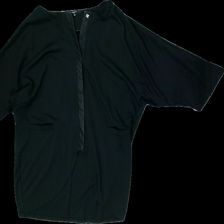
View: front
Type: Top
Category: Ladies
Brand: Not in the list
Brand text on label: MAPP
Colors: Black
Material: 76% Viscose 24% Polyester
Cut: Oversize
Size: S
Season: All
Price range: 50-100
Recommended usage: Reuse